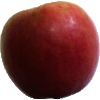
Label: apple_crimson_snow